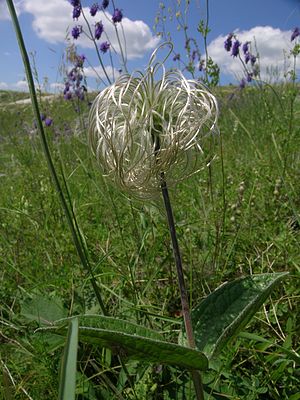
Blå staudeklematis / Galleri
Frugter.
Blå staudeklematis er en staude med en opret eller svagt overhængende vækst. Modsat de fleste arter indenfor denne slægt er denne plante ikke klatrende. Blomsterne er store og kraftigt blå. Planten dyrkes i haver og parker for både blomsternes og frøstandenes skyld.